Luxembourg campaigns

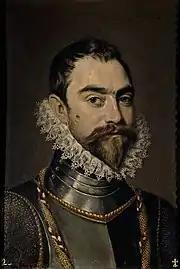
Francisco Verdugo

On 17 January 1595, the new French king Henry IV declared war on Spain, ordering duke Henry of Bouillon to launch another campaign through Luxembourg and together with Dutch States forces take the town of Huy in the neutral Prince-Bishopric of Liège. With this 'Protestant' corridor through Catholic territory between the Dutch Republic and Bouillon/Sedan/France, the allies could threaten Brussels and Antwerp. With plenty of violence, Huy was assaulted and captured on 6 February 1595 by Dutch States troops commanded by Charles de Héraugière. After vainly calling on the German Imperial princes to intervene, the Liégeous prince-bishop Ernest of Bavaria requested the new governor-general Fuentes (successor of Ernest of Austria, who unexpectedly died on 20 February 1595) to drive out the Dutch. The Spanish expelled the States' soldiers from Huy on 20 March, and gave back the town to Liège.